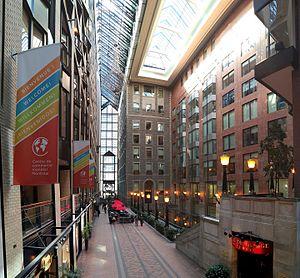
Centre de commerce mondial de Montréal (intérieur)
Le Centre de commerce mondial de Montréal est un édifice de bureaux et hôtelier situé dans le Quartier international de Montréal. Il a été construit sur la ruelle des Fortifications en 1992, au Vieux-Montréal. Des anciens édifices rénovés y sont couverts et forment ainsi un atrium, contenant des boutiques, restaurants et un accès au Montréal souterrain et à la station Square-Victoria.